Needy Streamer Overload

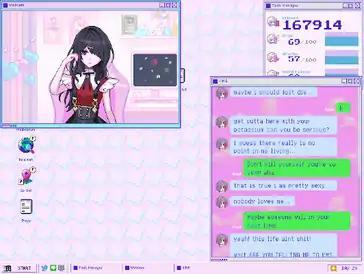
In-game screenshot, demonstrating the game interface. A live feed of Ame can be seen in the top-left, while her stats can be monitored in the Task Manager to the top-right, and the player converses with her using the JINE messenger on the bottom-right. Daily activities are selected via the desktop icons.

The player interacts with the protagonist Ame exclusively through a pastel-themed Windows 95–esque user interface, selecting her daily tasks via desktop icons, monitoring her stats via the Task Manager, and conversing with her through an instant messenger service called JINE. Each day is divided into noon, dusk, and evening timeslots, and various actions can take up one or multiple of these timeslots. Ame can only livestream during the evening, as that is the time of day where stream viewers are most active. During Ame's livestreams, the player takes on the role of a content moderator responsible for deleting or promoting viewer comments within the stream's livechat. After streaming or concluding various activities, the player is able to obtain a glimpse of Ame's thoughts and mood via her posts on Tweeter.